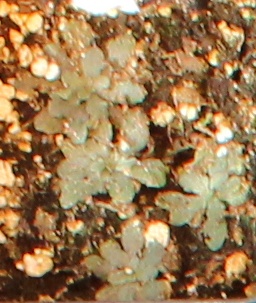
Label: Horseweed